Hypnogram

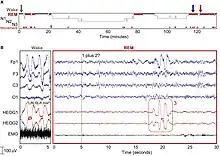
A hypnogram (top) with other readings below

Hypnograms are usually obtained by visually scoring the recordings from electroencephalogram (EEGs), electrooculography (EOGs) and electromyography (EMGs).